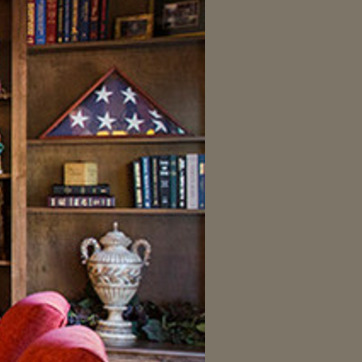
Material: paper